Calle de la Princesa

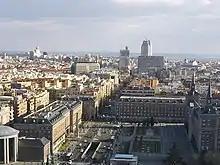

The street, starting at the Plaza de España sort of is a North-West prolongation of the Gran Vía. It forms the limit between the district of Moncloa-Aravaca (west) with the Centro and Chamberí districts (east). It ends at the Plaza de la Moncloa.